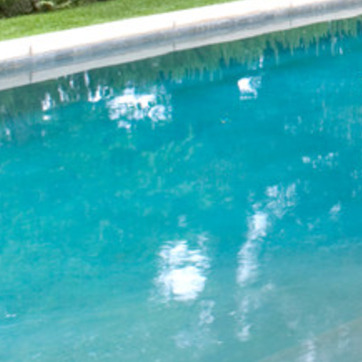
Material: water